Bhagyalakshmi Temple

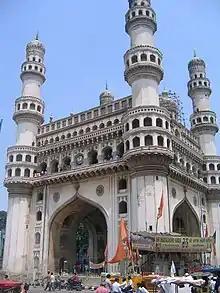
View of Historic Charminar, The Bhagyalakshmi Temple can be seen at the bottom right of the image

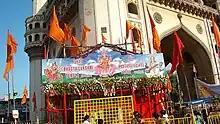
The temple

According to the Muslim Priest of Charminar altar, the original stone in question was a guard stone placed near the corner to protect the walls of charminar from automobiles.